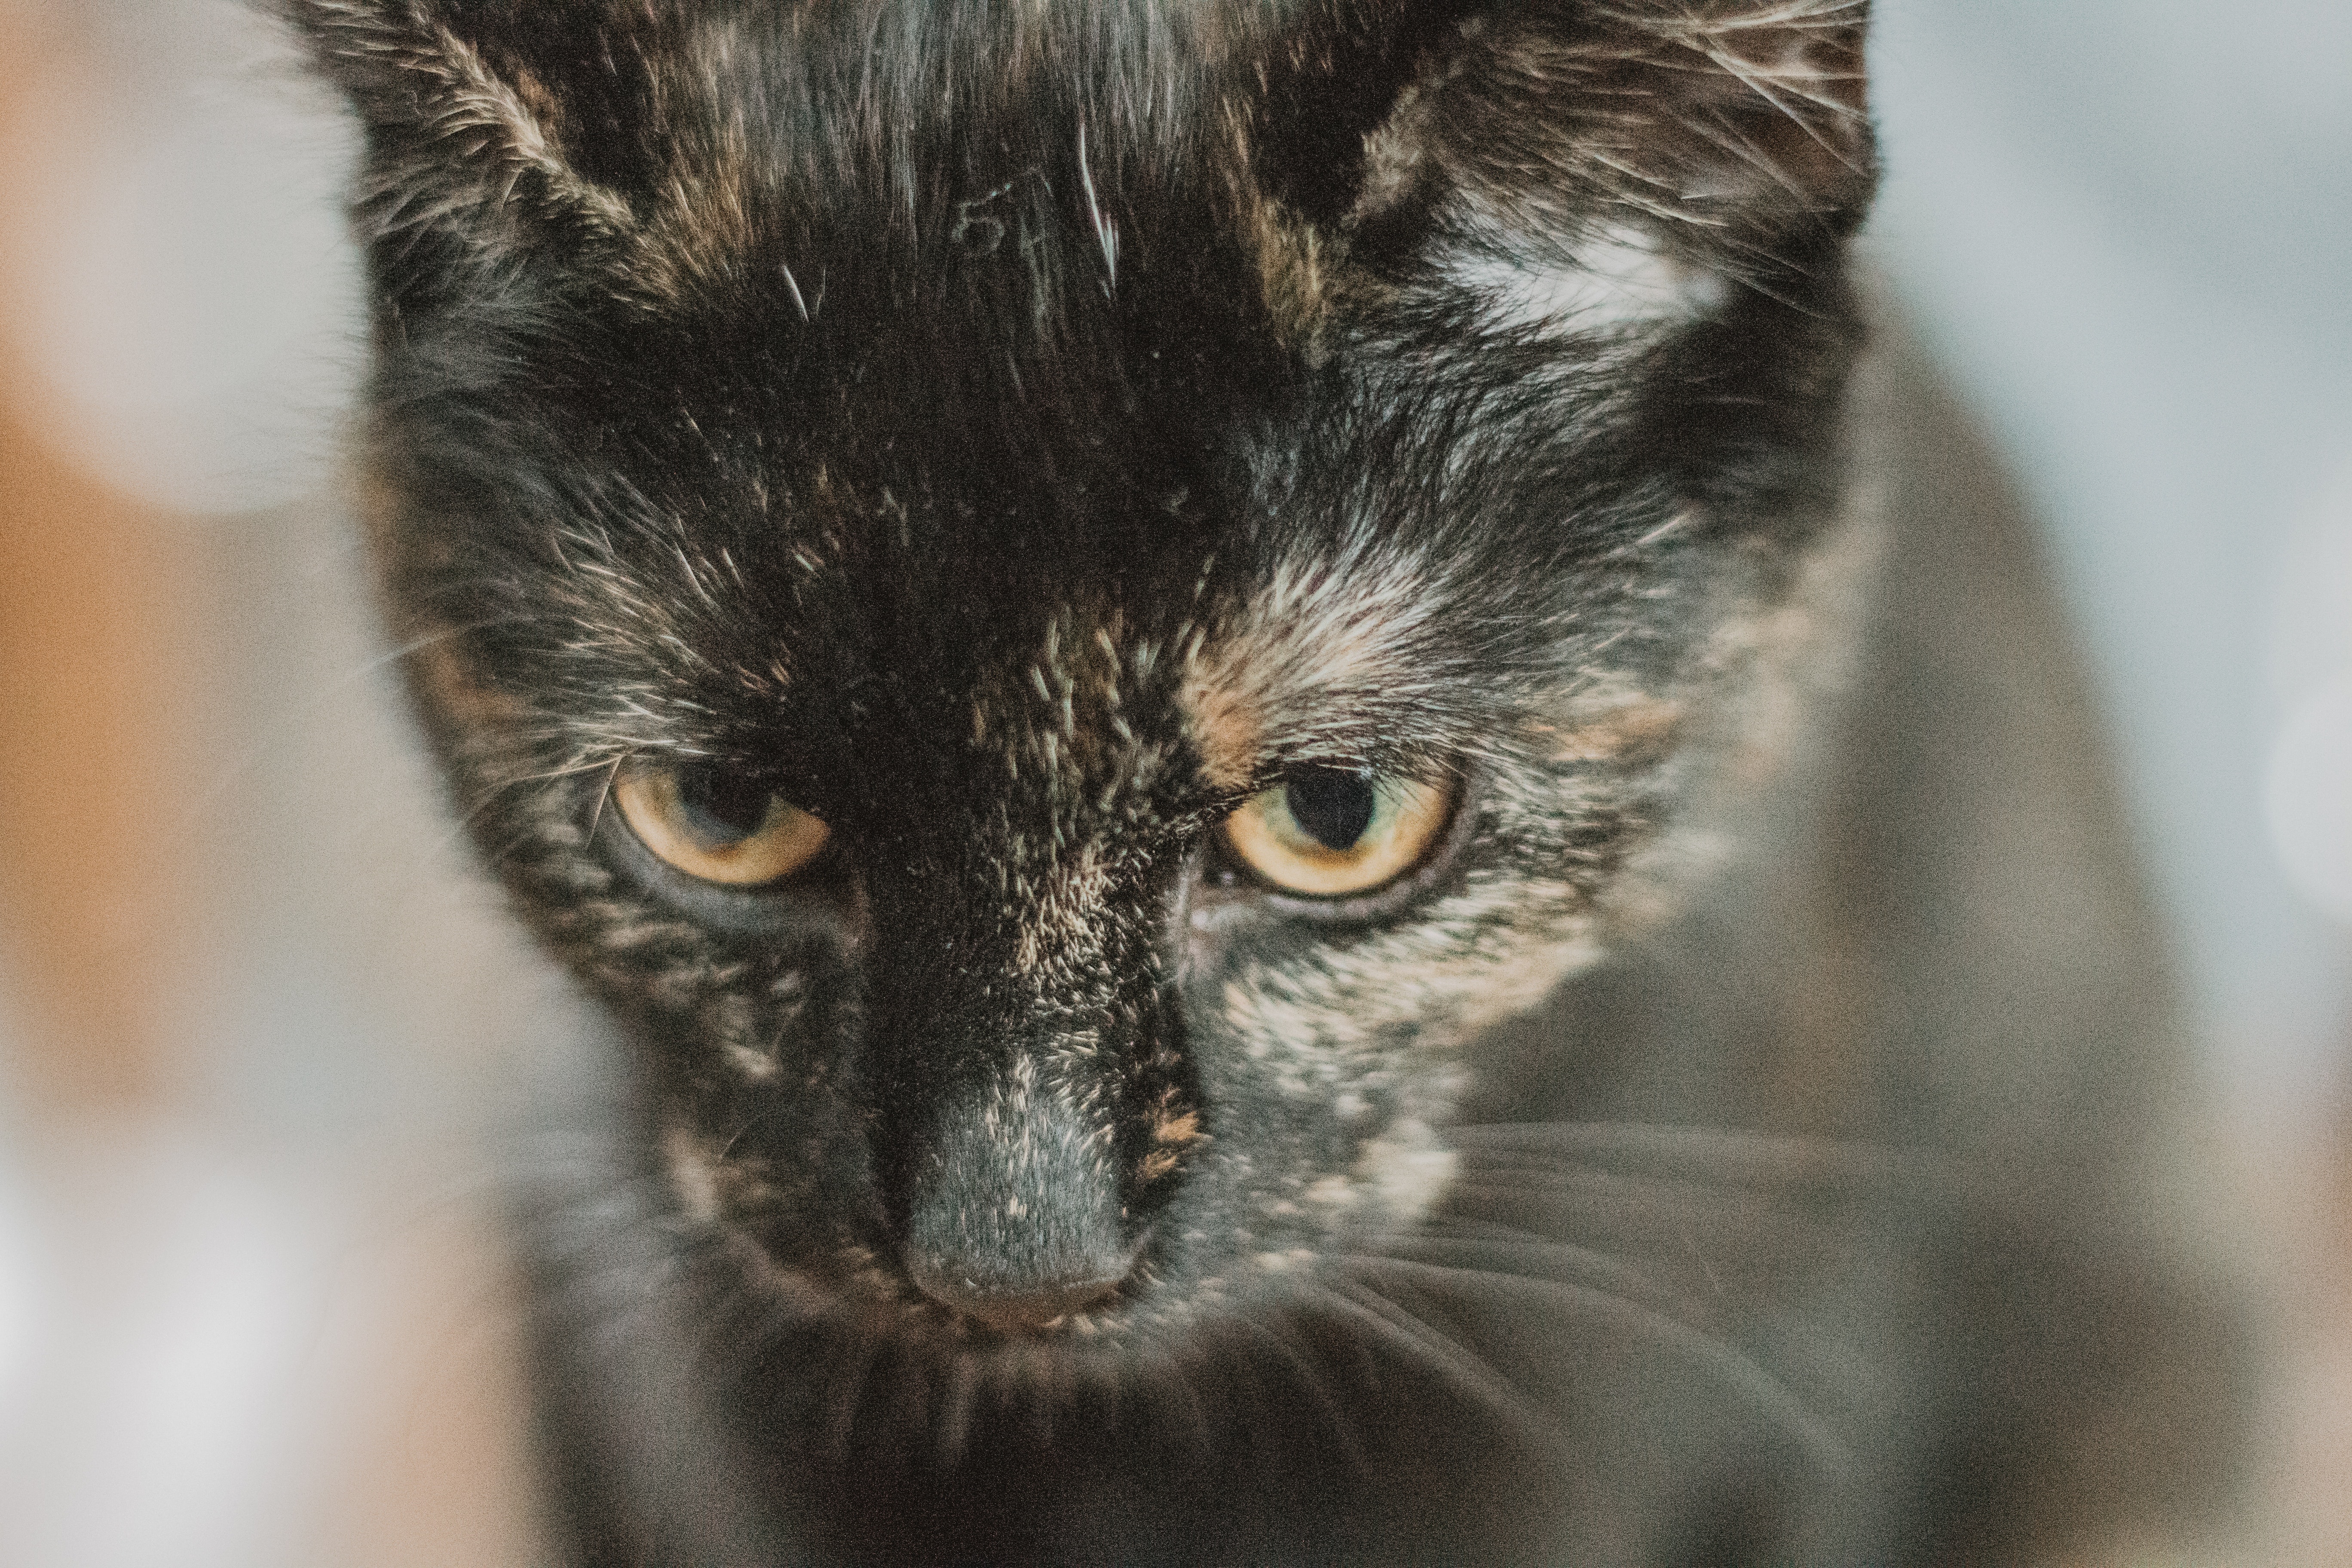
cat, mammal, whiskers, felidae, small to medium sized cats, black cat, fur, eye, snout, close up, carnivore, nose, kitten, domestic short haired cat, iris, asian, ear, european shorthair, norwegian forest cat, domestic long haired cat